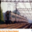
Label: train